Corliss Lamont

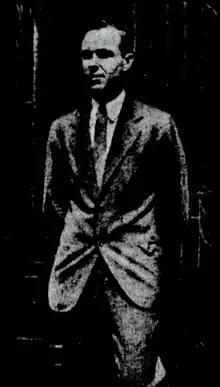
Lamont in 1934, from the Charleston Daily Mail article "Why Rich Young Men Are Going 'Left'."

Lamont was born in Englewood, New Jersey, on March 28, 1902. He was the son of Florence Haskell (Corliss) and Thomas W. Lamont, a partner and later chairman at J.P. Morgan & Co. Lamont graduated as valedictorian of Phillips Exeter Academy in 1920, and "magna cum laude" from Harvard University in 1924. The principles that animated his life were first evidenced at Harvard, where he attacked university clubs as snobbery. In 1924, he did graduate work at New College, Oxford, where he roomed with Julian Huxley. The next year Lamont began graduate studies at Columbia University, where he studied under John Dewey. In 1928, he became a philosophy instructor there. He received his Ph.D. in philosophy in 1932 from Columbia. Lamont taught at Columbia, Cornell, Harvard, and the New School for Social Research.